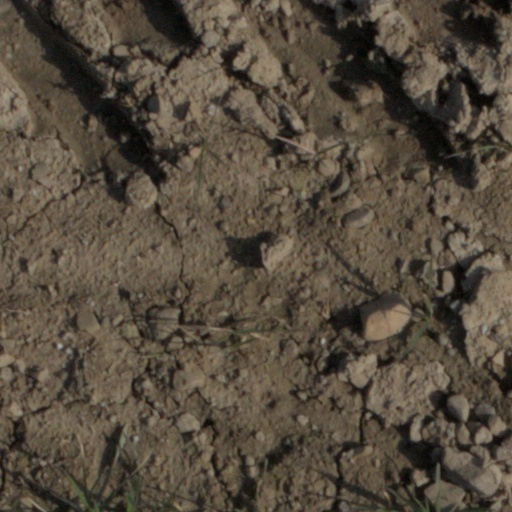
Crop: wheat